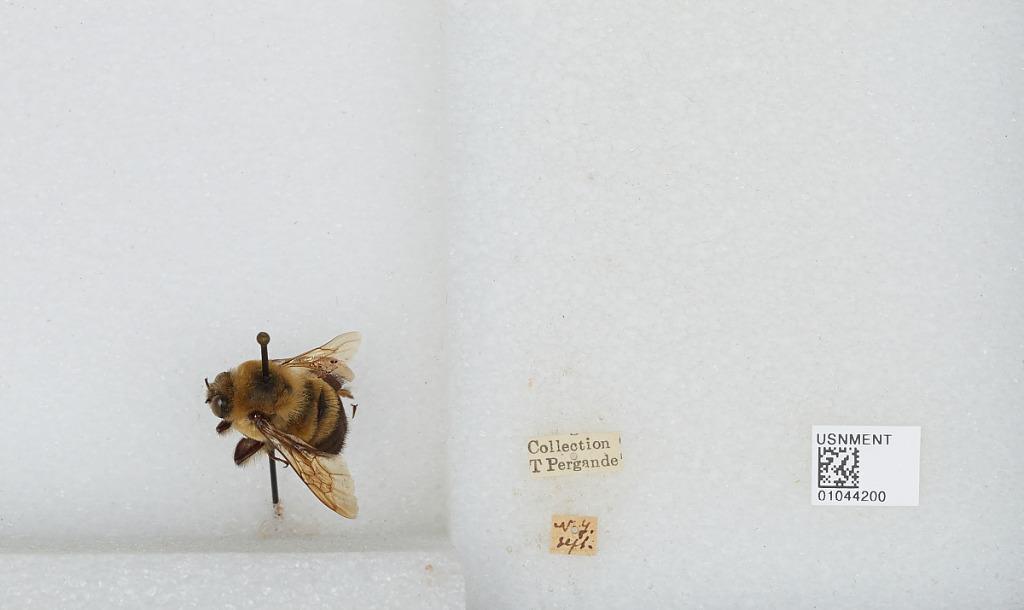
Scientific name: Bombus sp.
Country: United States
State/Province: New York